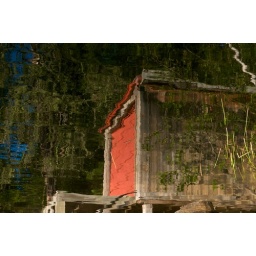
This is actually upside down, a very nice reflection of a boat house in the water.